Cassareep

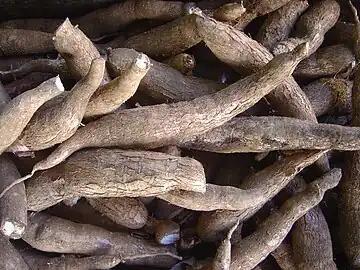
Cassava roots

Cassareep is made from the juice of the bitter cassava root, which is poisonous, as it contains acetone cyanohydrin, a compound which decomposes to the highly toxic hydrogen cyanide on contact with water. Hydrogen cyanide, traditionally called "prussic acid", is volatile and quickly dissipates when heated. Nevertheless, improperly cooked cassava has been blamed for a number of deaths. Indigenous peoples in Guyana reportedly made an antidote by steeping chili peppers in rum.